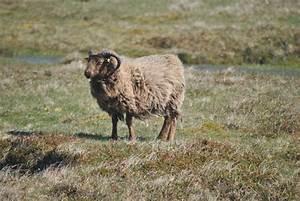
sheep